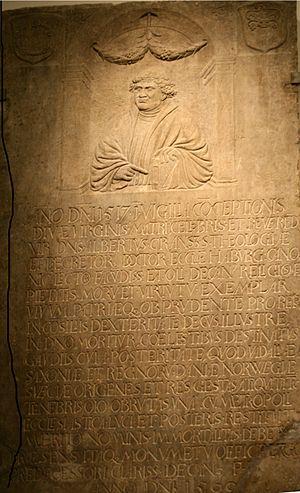
Albrecht Krantz, Albrecht Crantz ou Crantzius est un historien allemand.